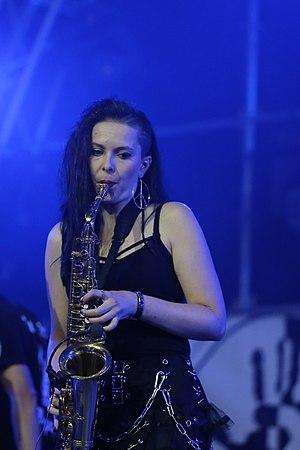
Leniwiec au Przystanek Woodstock de 2017.